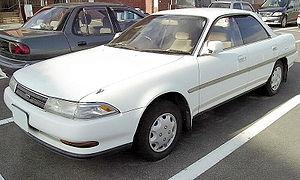
La Toyota Carina est une familiale japonaise, produite de décembre 1970 à 2001. Elle est généralement considérée comme une version 4 portes de la Celica avec laquelle elle partage la plateforme. Cependant, les premières générations de Carina eurent également des versions 2 portes.